History of sport in France

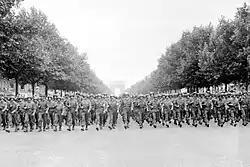
Parade of Allied troops on the Champs-Élysées on August 29, 1944.

Gymnastics was introduced in France at the beginning of the Second Restoration through Francisco Amoros. It subsequently developed rapidly in both military and civilian contexts, with the establishment of private and school gymnasiums. These gymnasiums also served as venues for urban intellectuals and socio-political discussions. A military normal gymnasium was founded in 1852. In 1867, Victor Duruy, Minister of Public Instruction, commissioned a study mission on gymnastics in Belgium and German-speaking countries, led by Dr. Hillairet. The resulting Hillairet Report, published on February 15, 1868, identified deficiencies in French gymnastics instruction and included a list of . Following this, a decree on March 12, 1869, established the "Certificate of Aptitude for Gymnastics Teaching" (CAEG). In the associative sphere, Alsace under the Second Empire became a center for gymnastics experimentation, influencing the broader gymnastics movement of the Third Republic. The first gymnastics festival in France was organized by Jean-Jacques Ziegler on May 12, 1861, in Guebwiller, followed by festivals in Colmar in 1867 and Strasbourg in 1869.